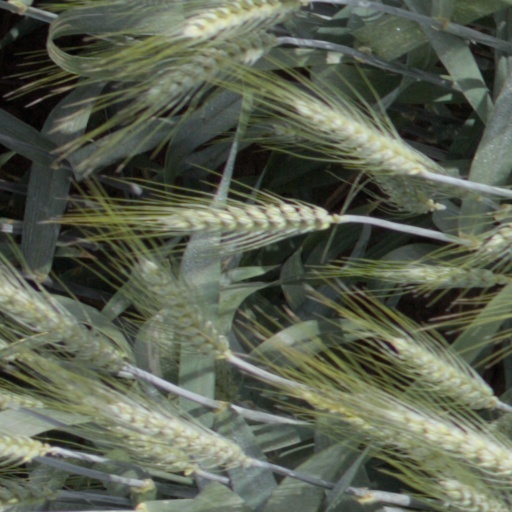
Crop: wheat